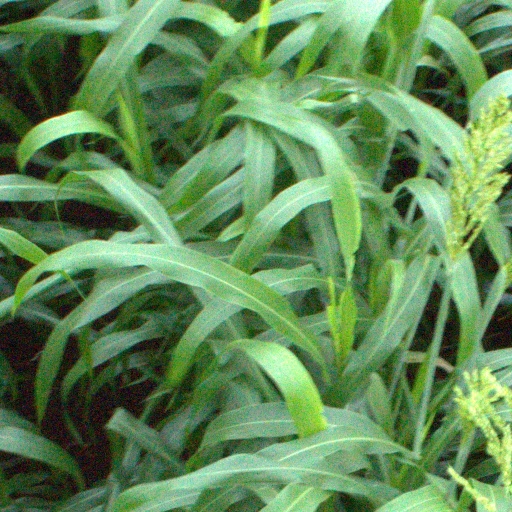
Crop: sorghum